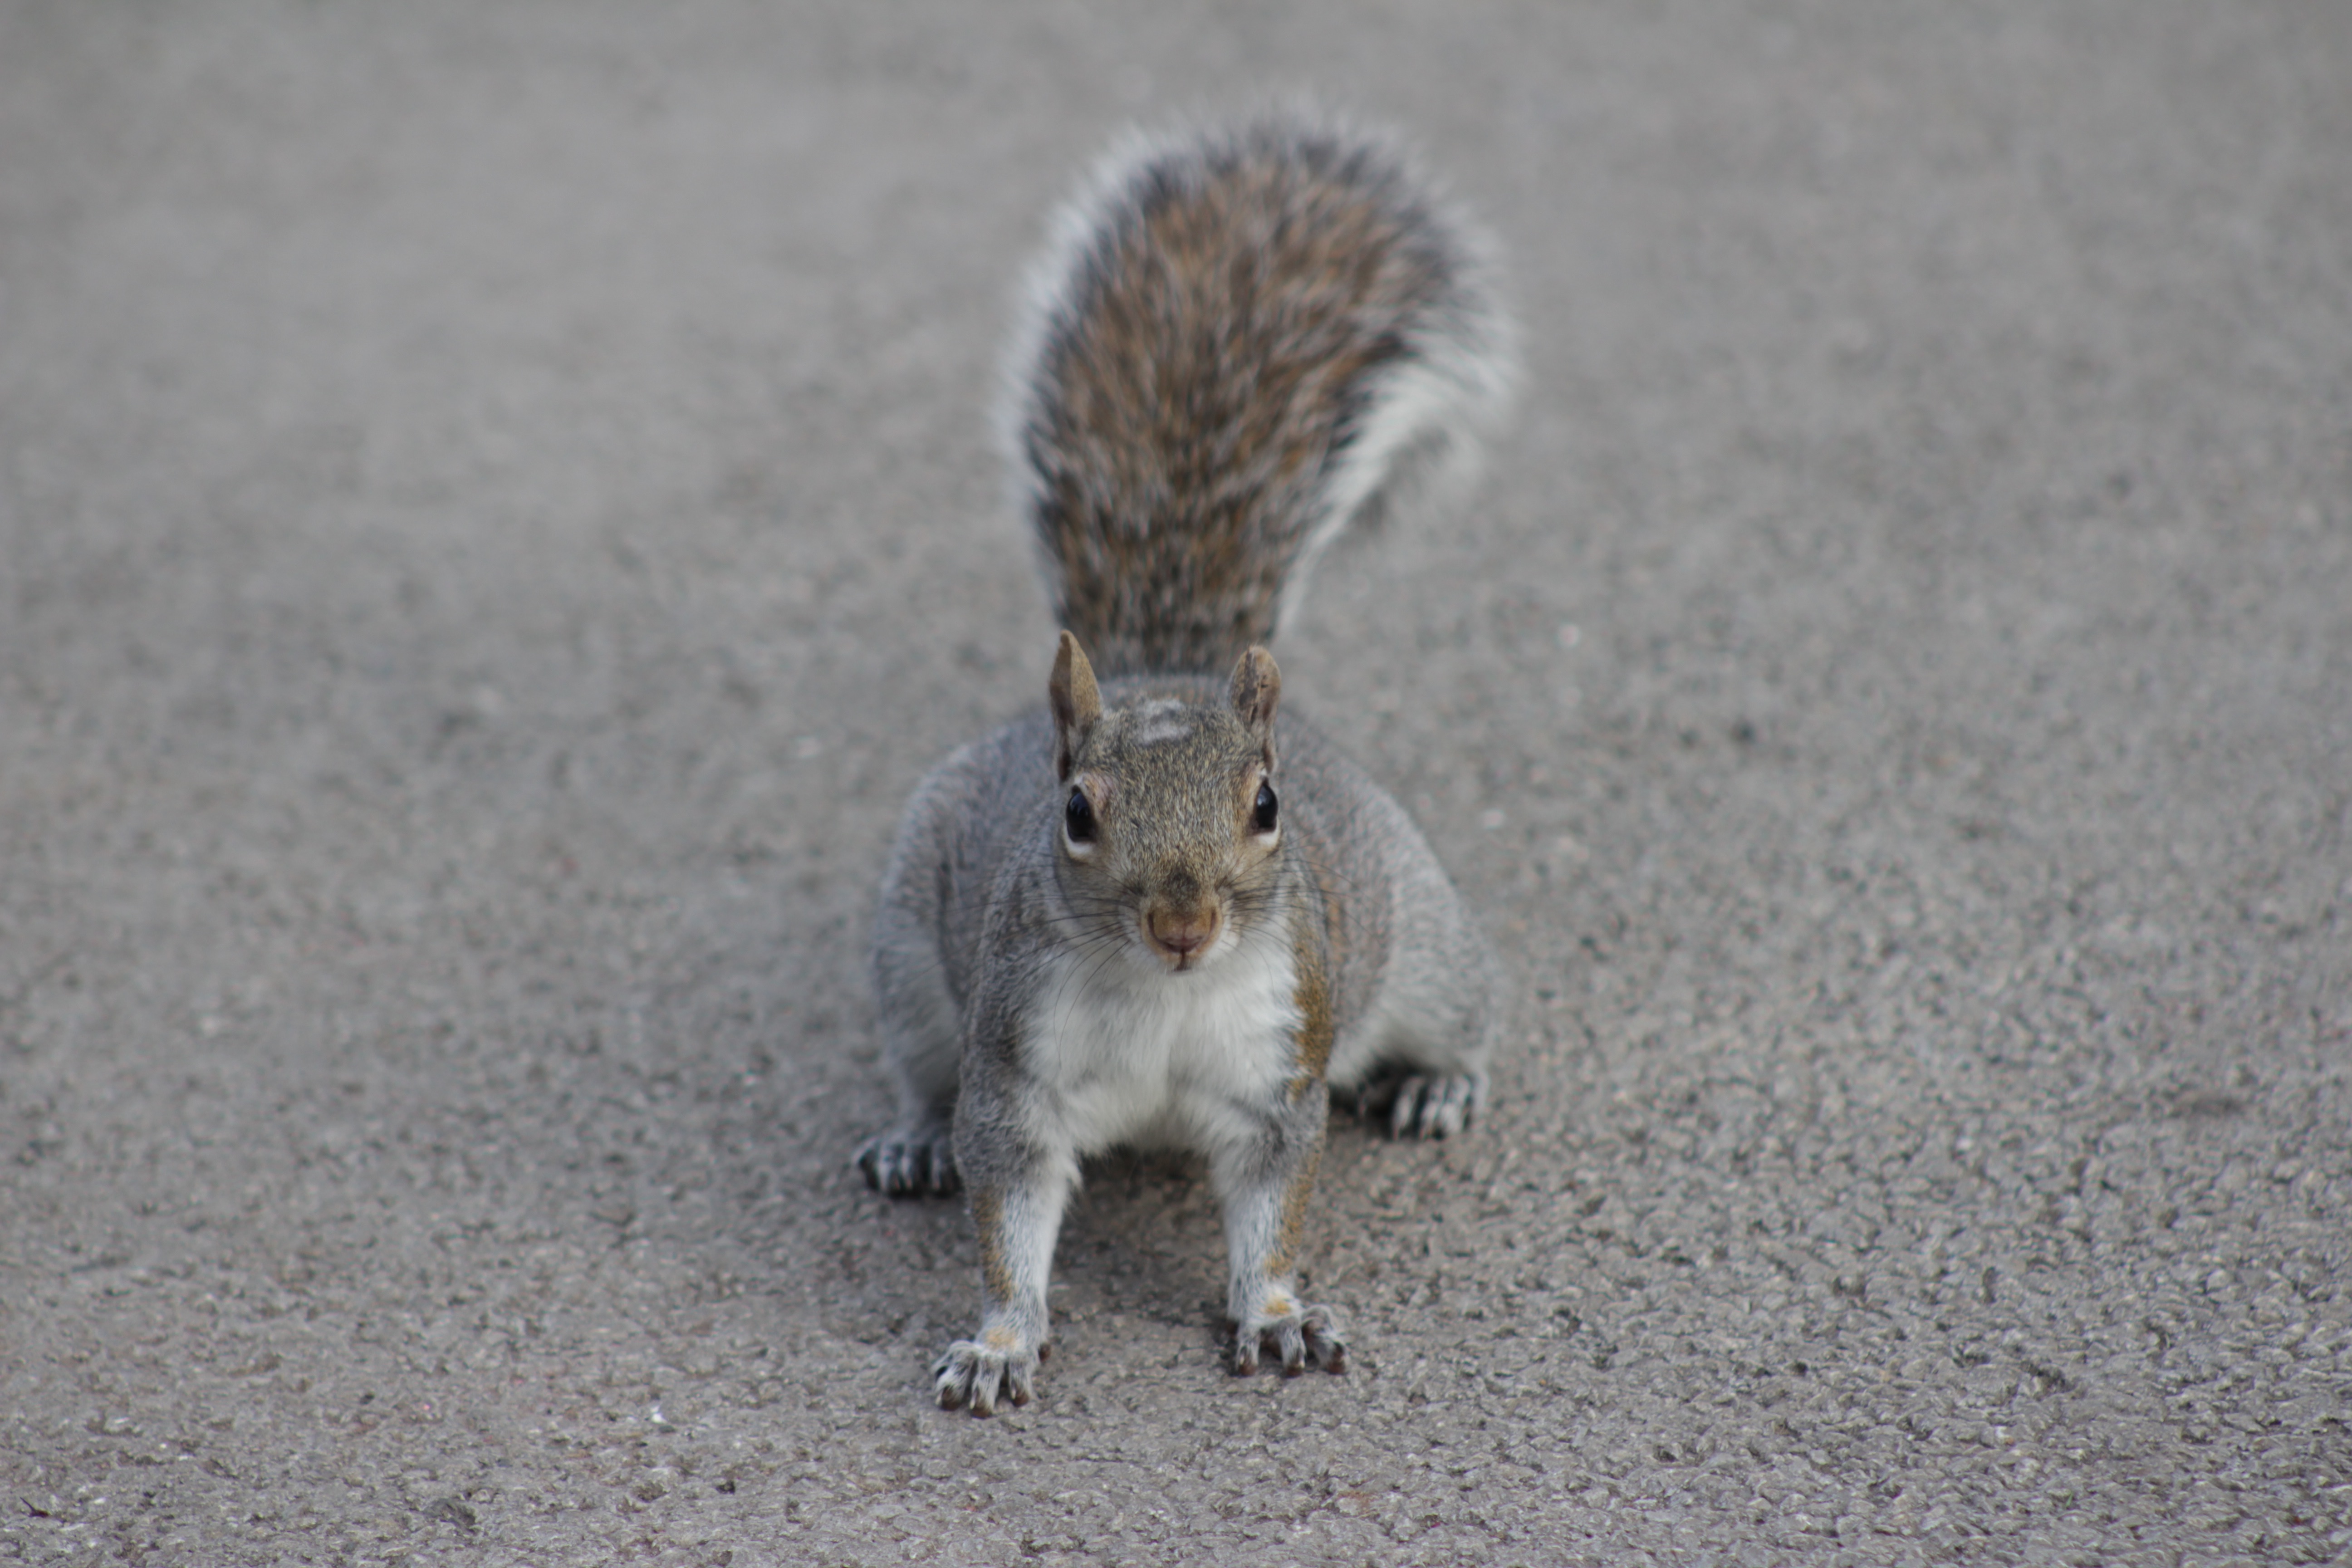
wildlife, mammal, squirrel, rodent, fauna, whiskers, vertebrate